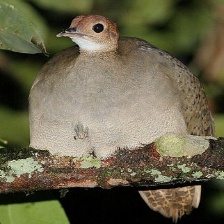
Species: GREAT TINAMOU
Scientific name: TINAMUS MAJOR